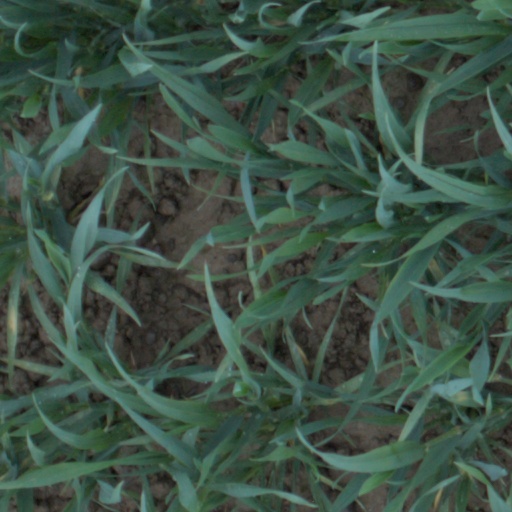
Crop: wheat